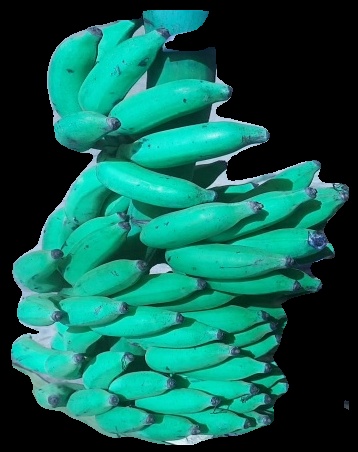
Variety: elakki-bale
Grade: grade3